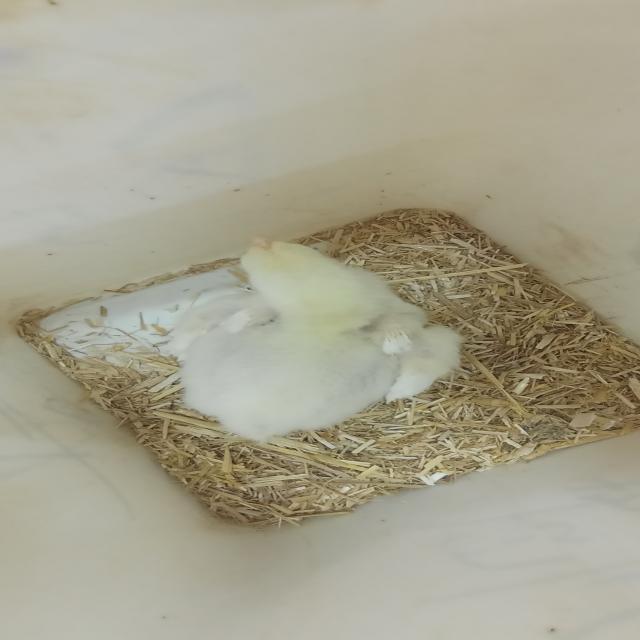
Weight: 245 g